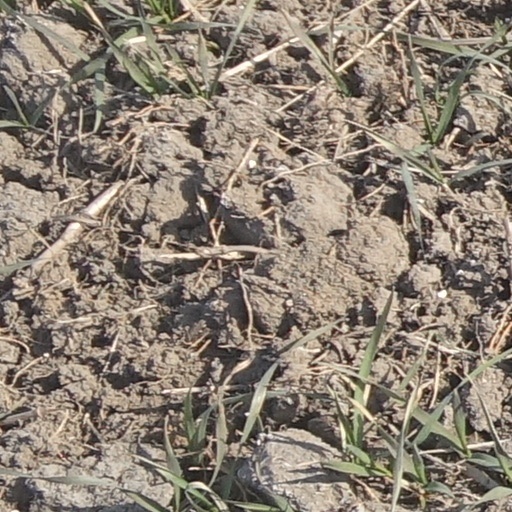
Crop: wheat